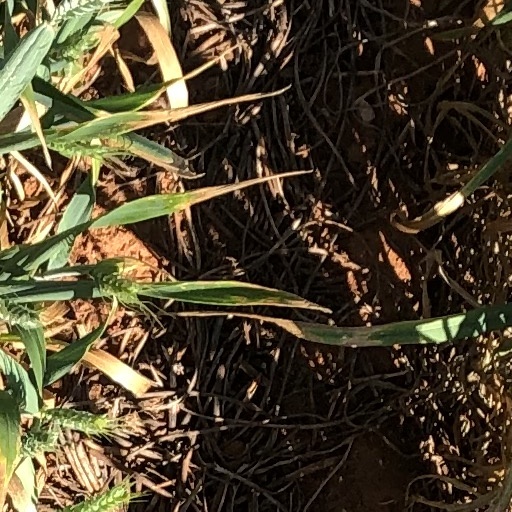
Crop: wheat